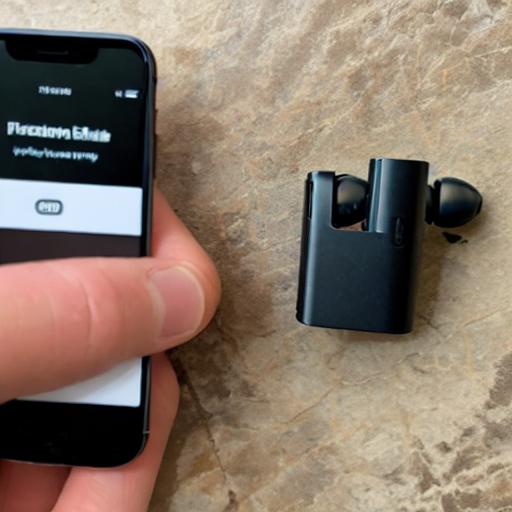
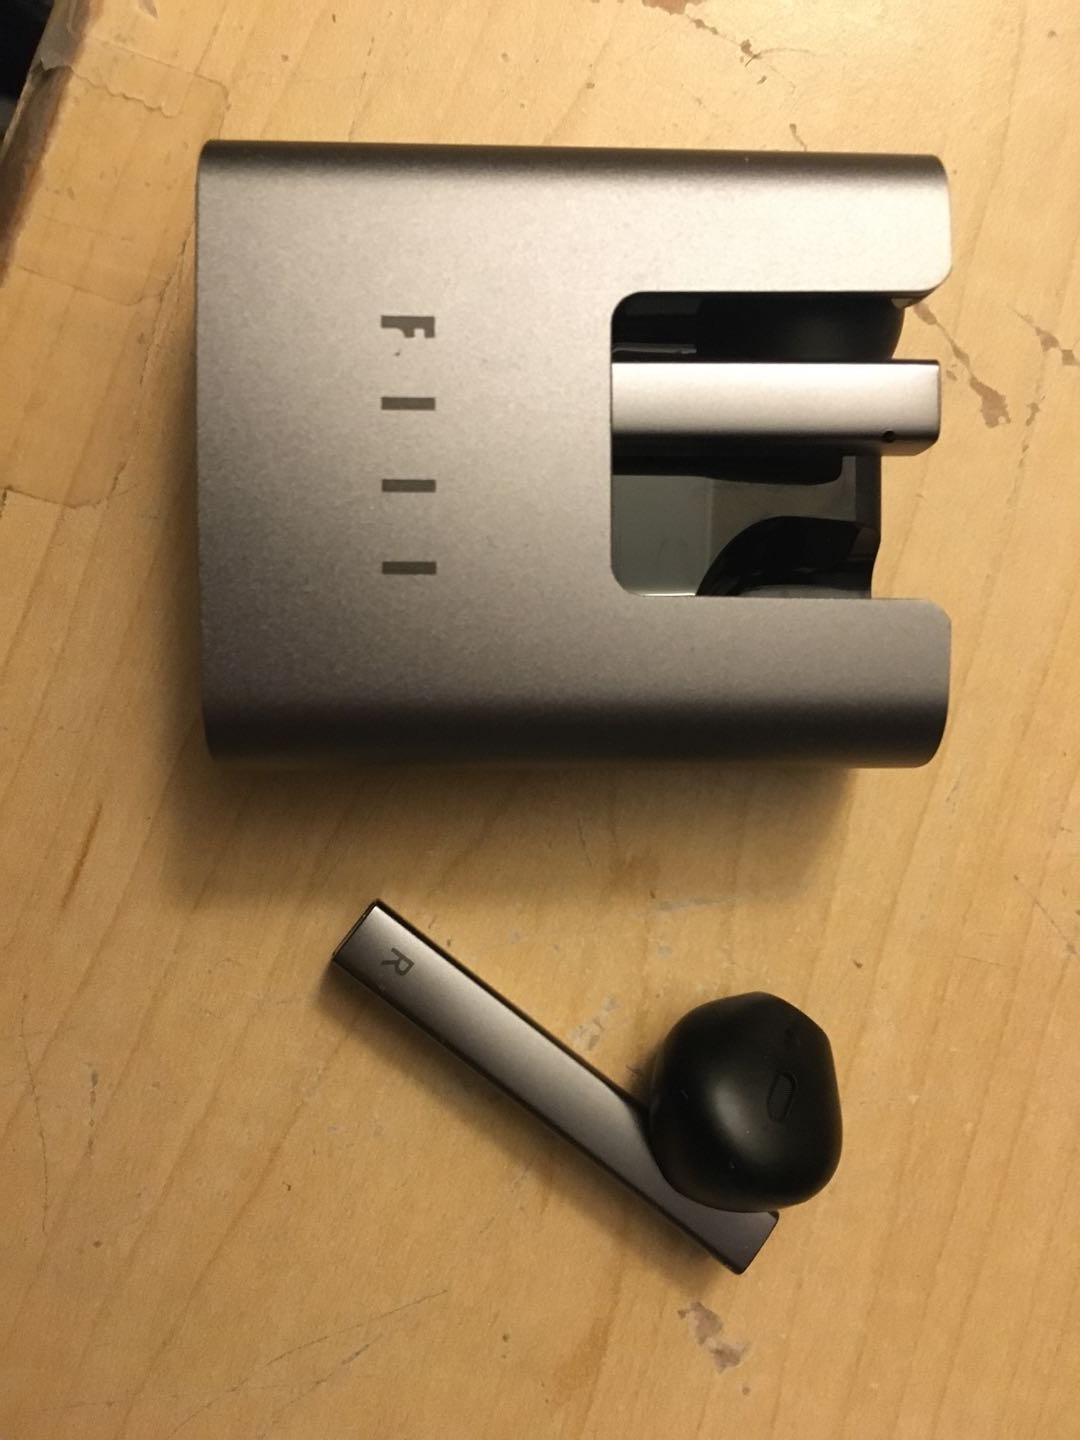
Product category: earbuds
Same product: no